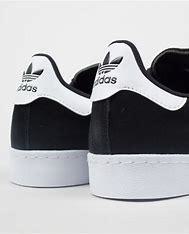
Brand: adidas
Model: Superstar Skate